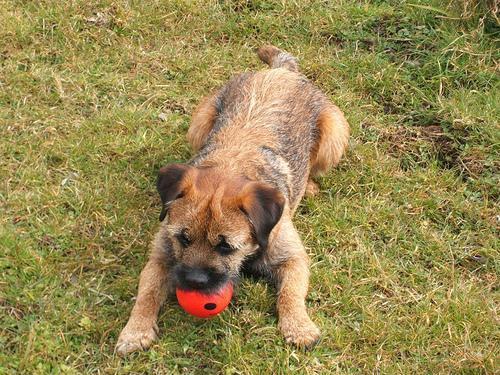
Norfolk_terrier